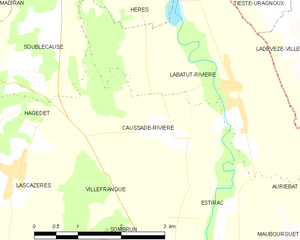
Caussade-Rivière est une commune française située dans le département des Hautes-Pyrénées, en région Occitanie.